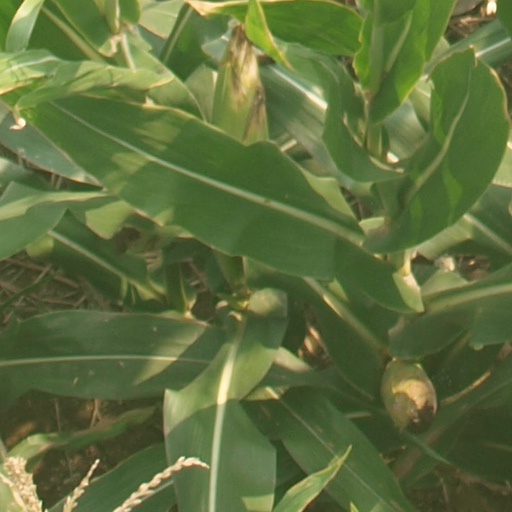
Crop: maize; corn